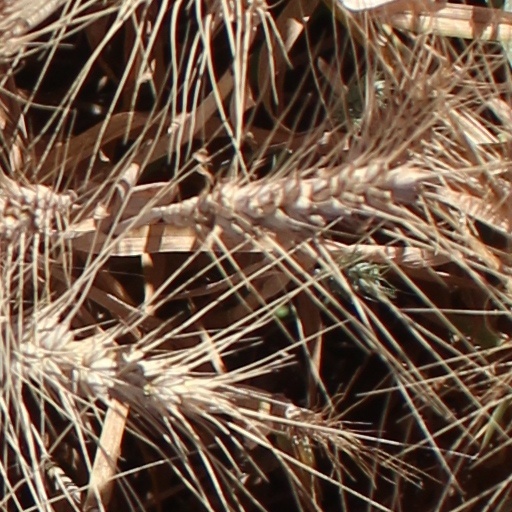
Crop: wheat